Montclair–Boonton Line

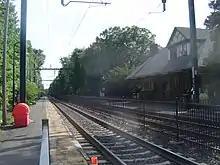
The Mountain Avenue station in Montclair, the only one of the five stations not built in 1872 by the New York & Greenwood Lake

The New York & Greenwood Lake Railway originated as the New York and Montclair Railroad, granted a state charter in 1867 to construct a railroad from Jersey City to the New York state line at Greenwood Lake. The railroad caused the secession of West Bloomfield from Bloomfield, and West Bloomfield renamed itself Montclair. The railroad was completed in 1872 with four stations in Montclair: Montclair, Watchung Avenue, Upper Montclair, and Montclair Heights. The New York & Greenwood Lake Railway became a subsidiary of the Erie Railroad by 1884 and the remains of what was once its track is now the Walnut Street – Mountain View stretch of the Montclair-Boonton Line.